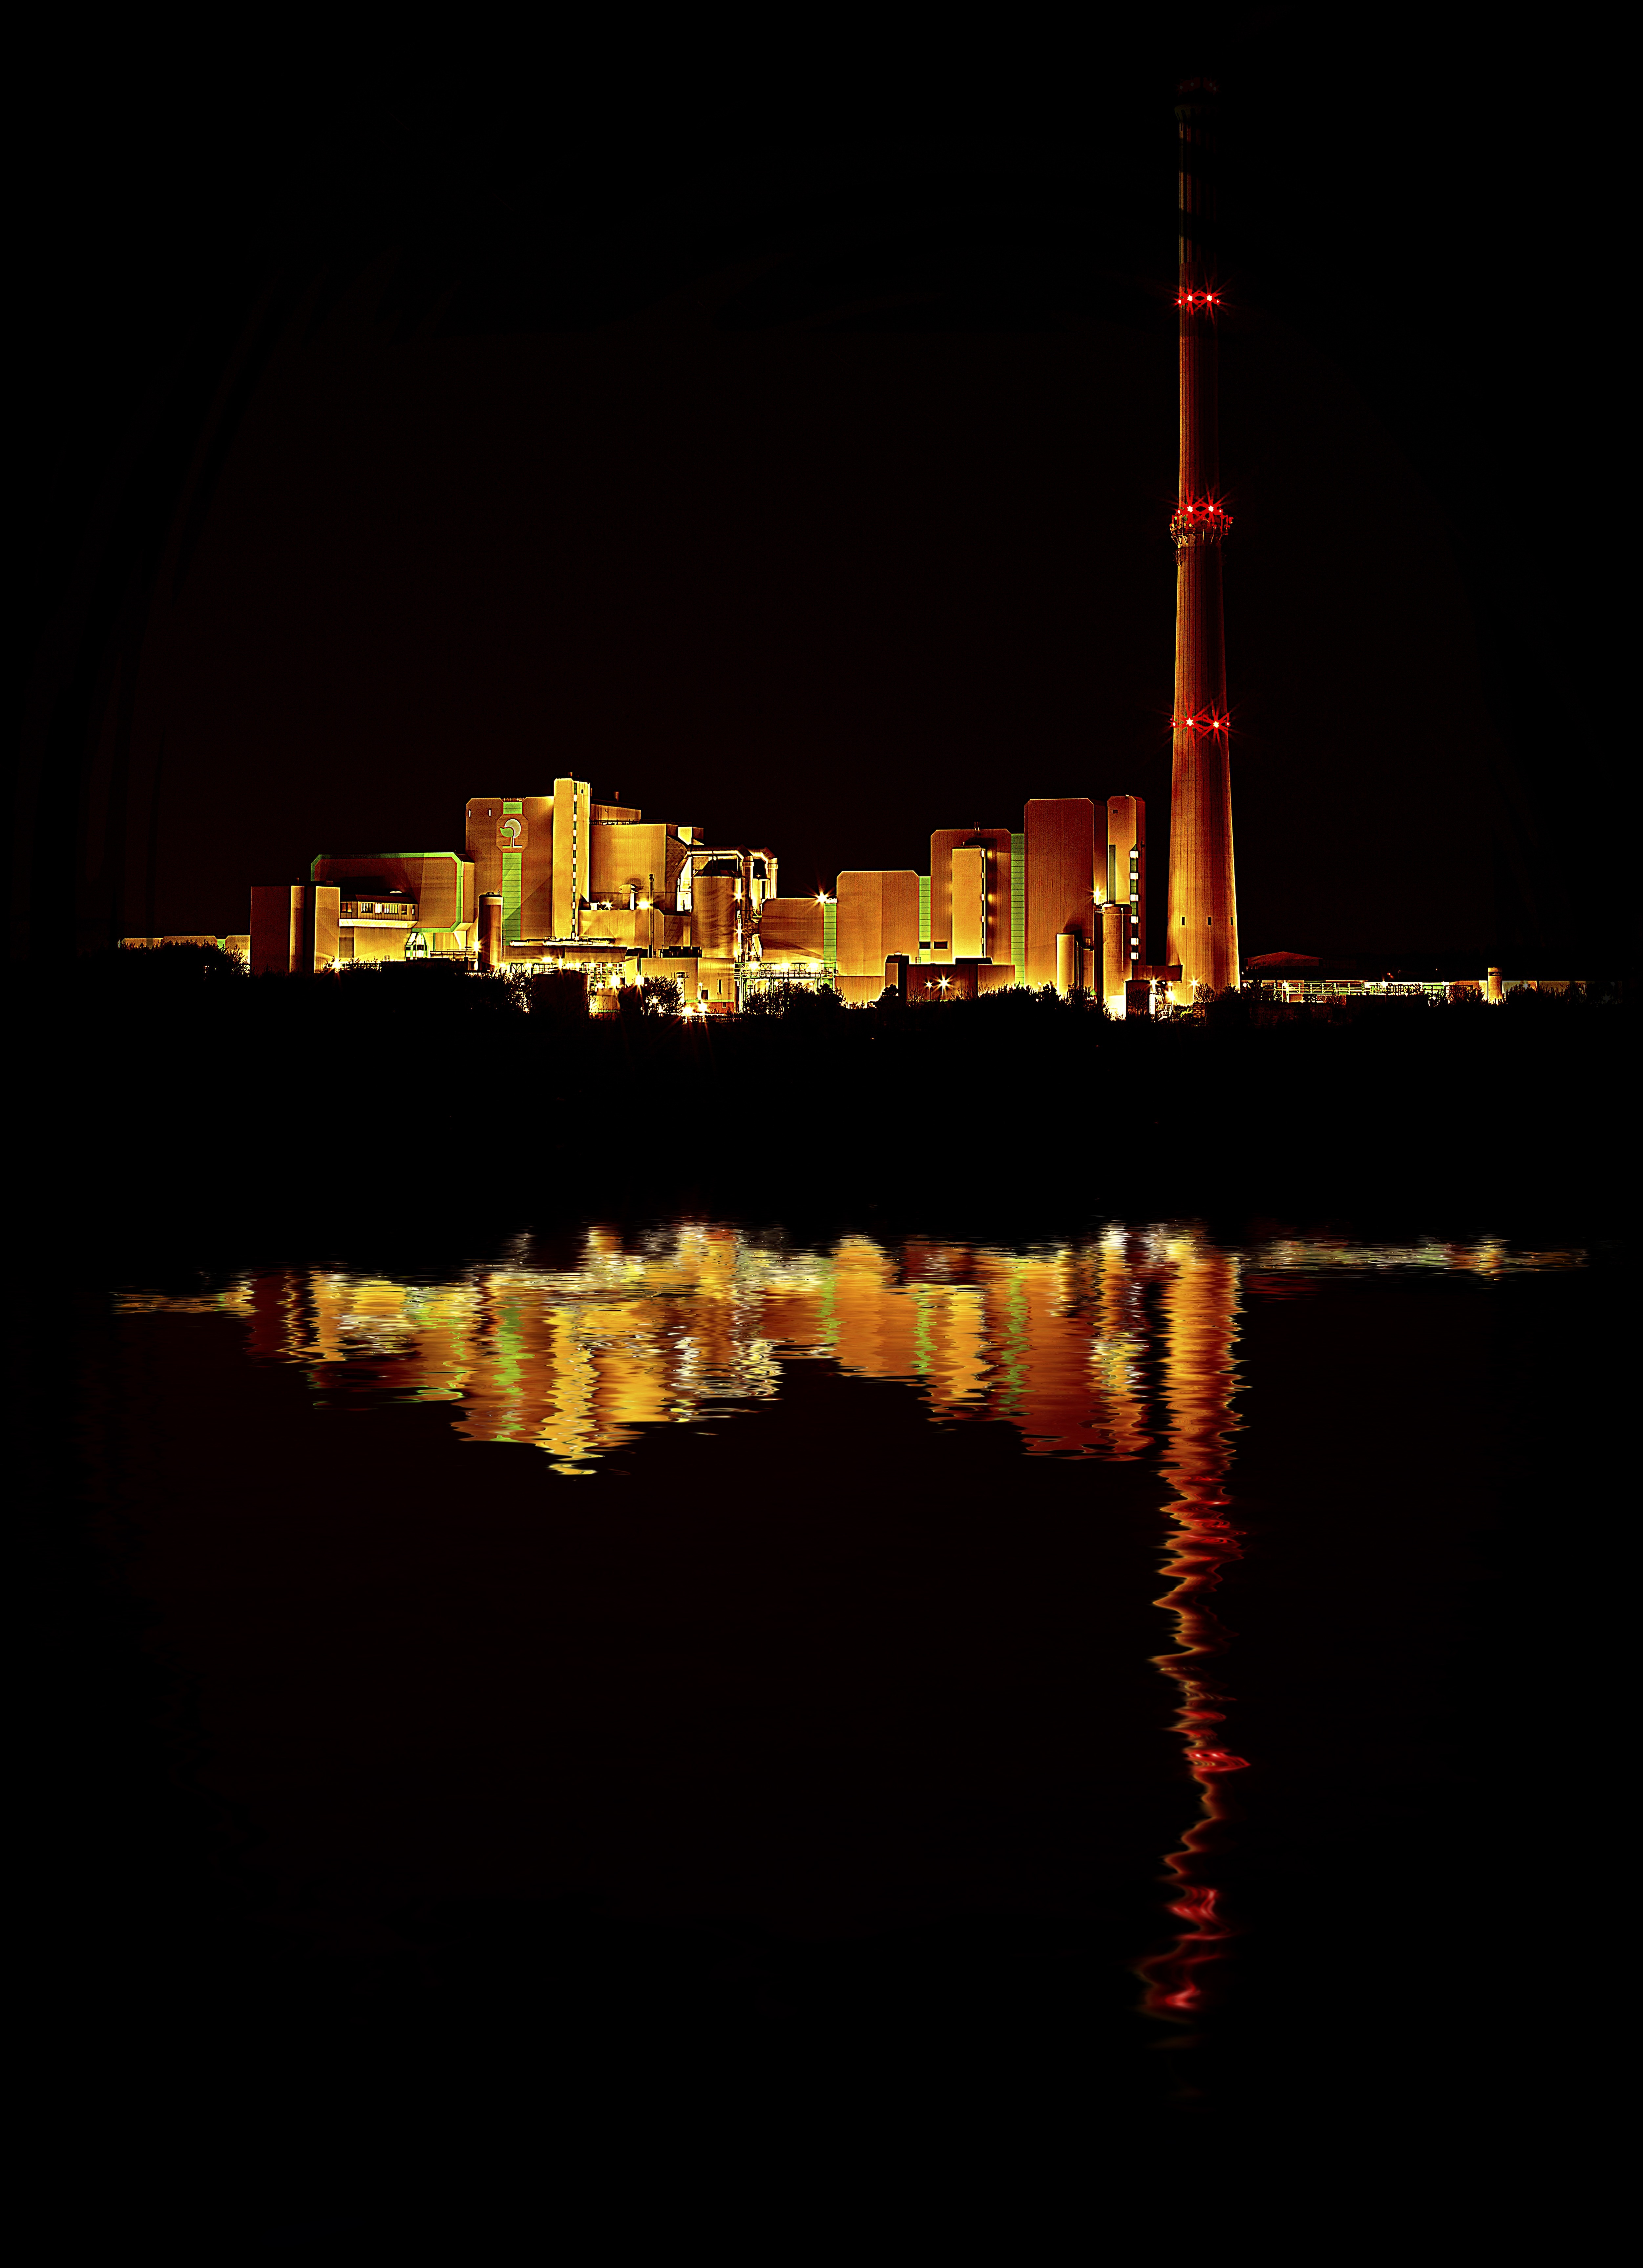
water, light, night, building, evening, reflection, chimney, fireplace, darkness, industry, lighting, exhaust, night photograph, ruhr area, north rhine westphalia, digital creation, incinerator, heating plant, kamp athens, rippling, waste incineration, heating station